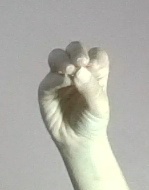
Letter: ha